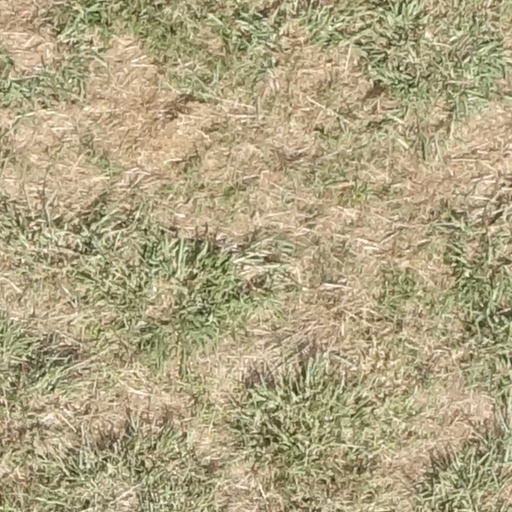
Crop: sorghum